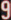
Number: 9